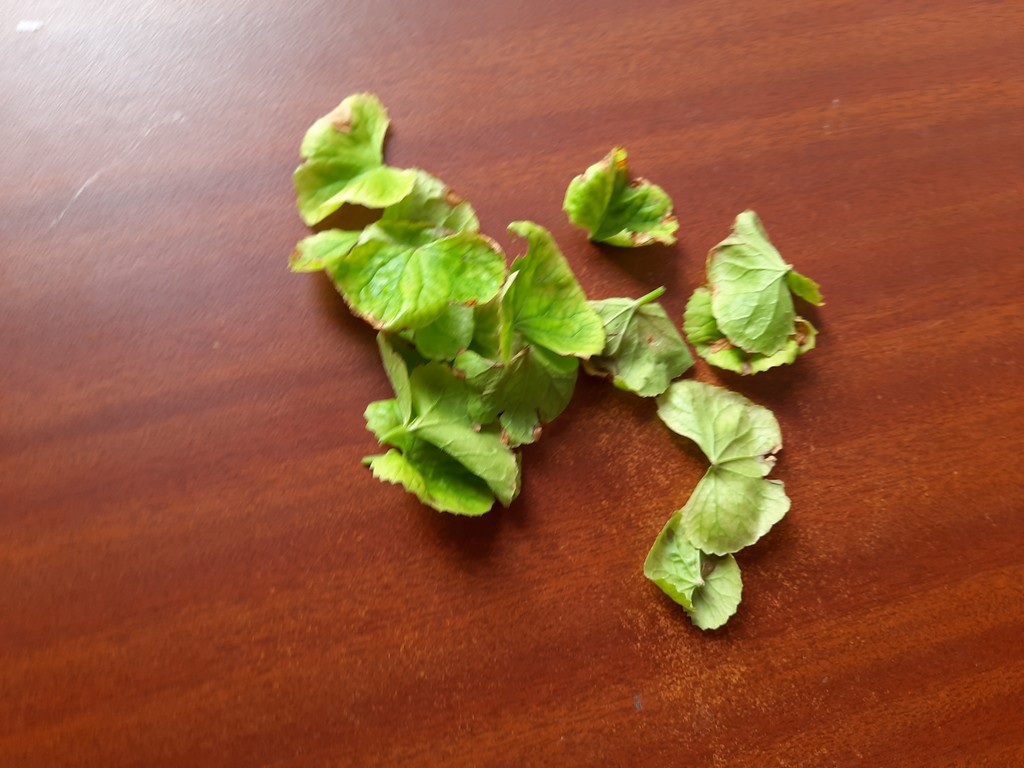
Label: Unhealthy